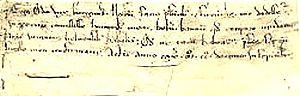
Droit de ban des vendanges cédé à Beaune par Eudes III de Bourgogne en septembre 1210
Le ban des vendanges est l'autorisation administrative de commencer la récolte du raisin. Le terme exact est lever le ban des vendanges, c'est-à-dire l'interdiction de commencer à cueillir le raisin. Des historiens, avec à leur tête Emmanuel Le Roy Ladurie, se sont penchés sur les variations de date annuelles pour l'étude du paléo-climat. Ces marqueurs ont permis d'analyser les conditions climatiques dans lesquelles ont vécu nos ancêtres et de mieux comprendre leur peur de la disette et les émeutes dues à des crises frumentaires provoquées par des accidents climatiques.